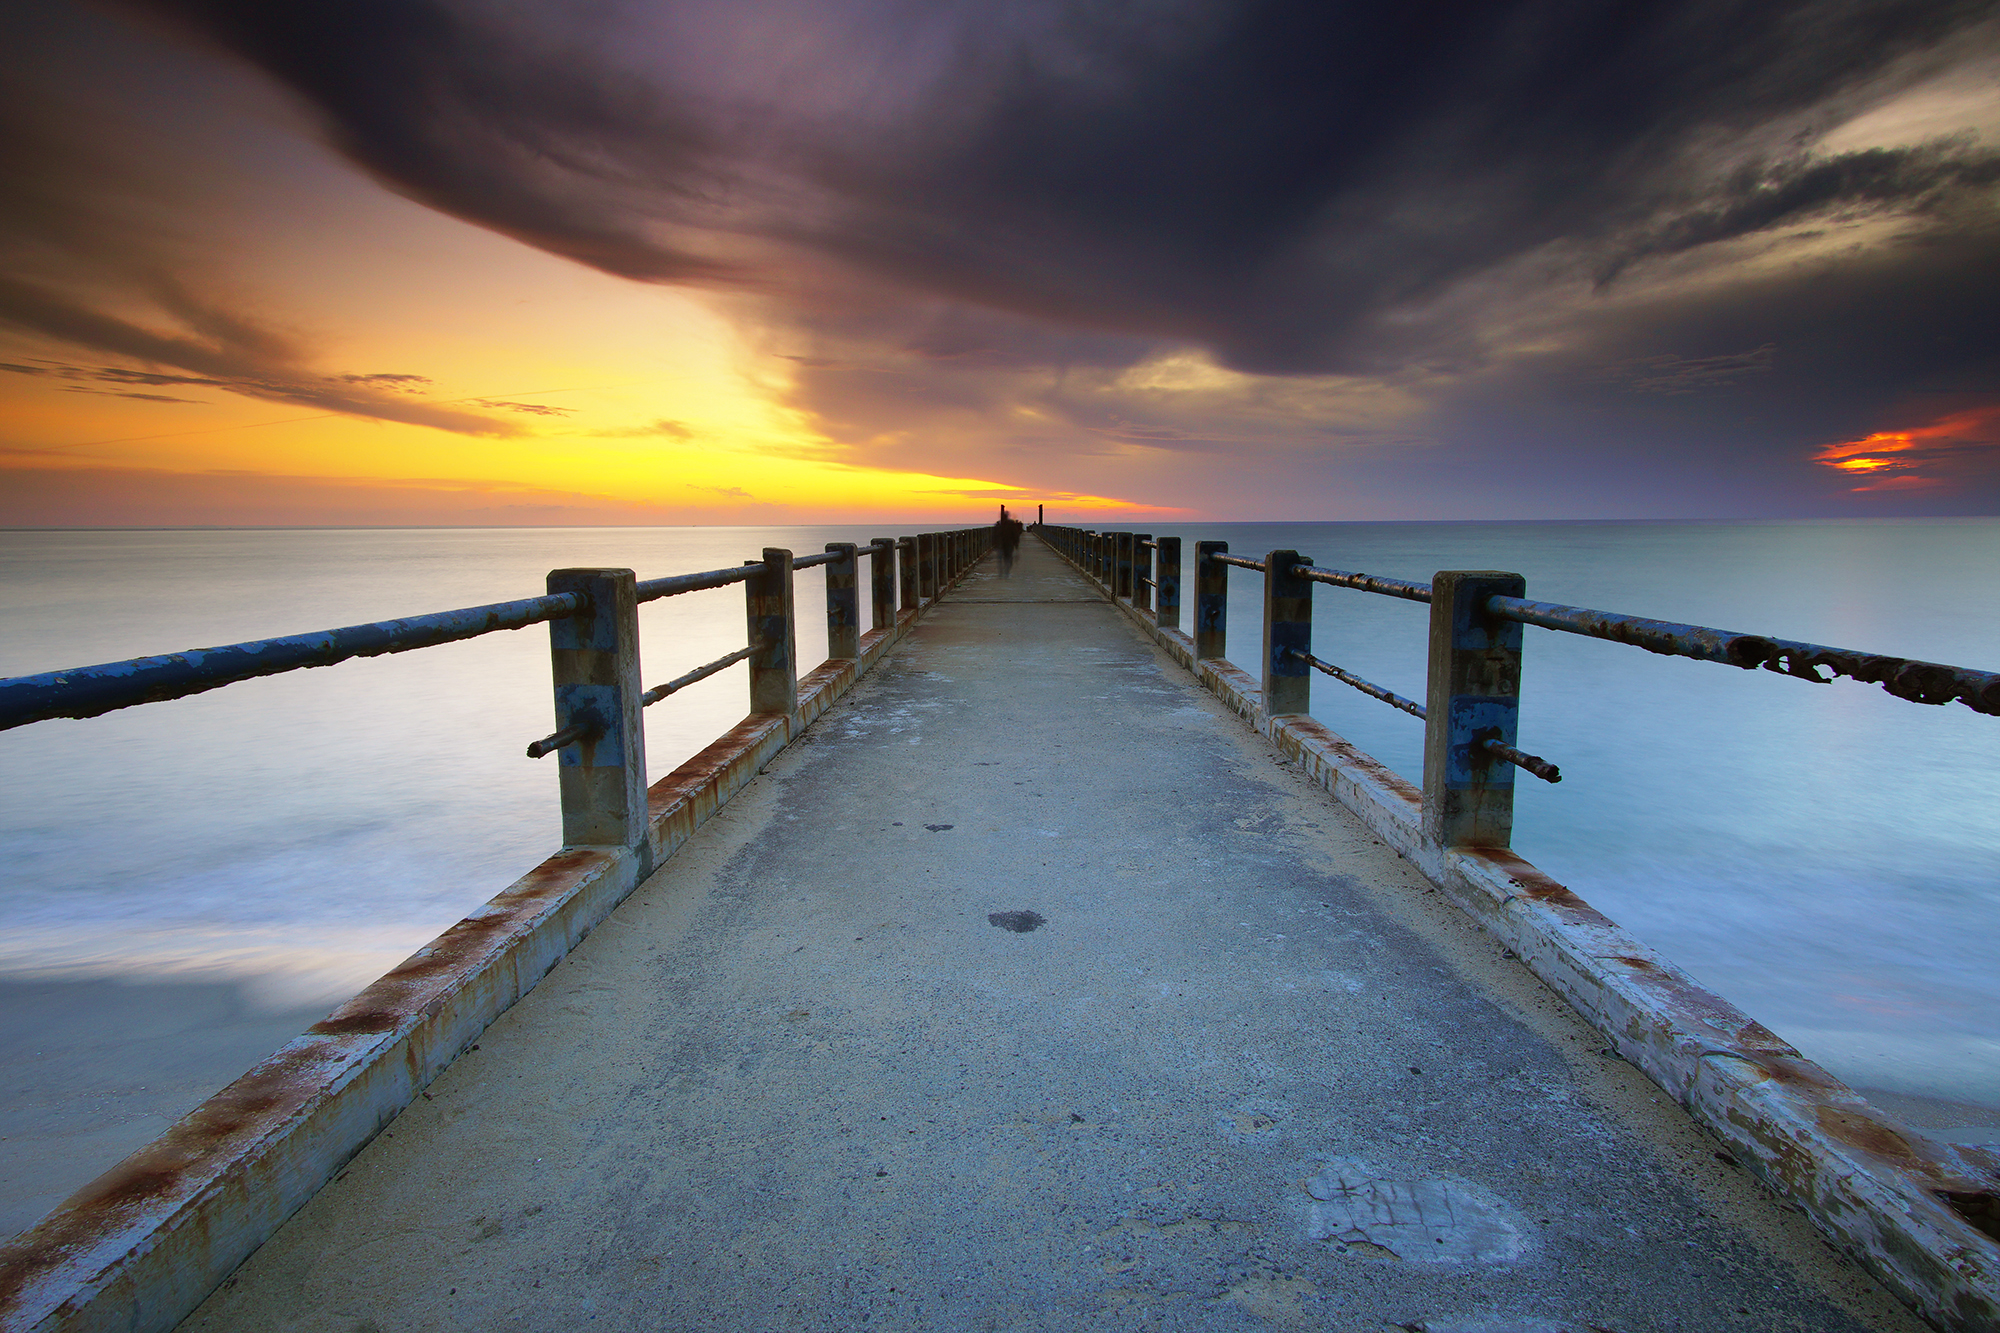
beach, landscape, sea, coast, water, ocean, horizon, dock, light, cloud, sky, sunrise, sunset, sunlight, cloudy, morning, shore, wave, dawn, pier, dusk, idyllic, evening, reflection, scenic, seascape, jetty, seashore, rusty, railings, nature photography